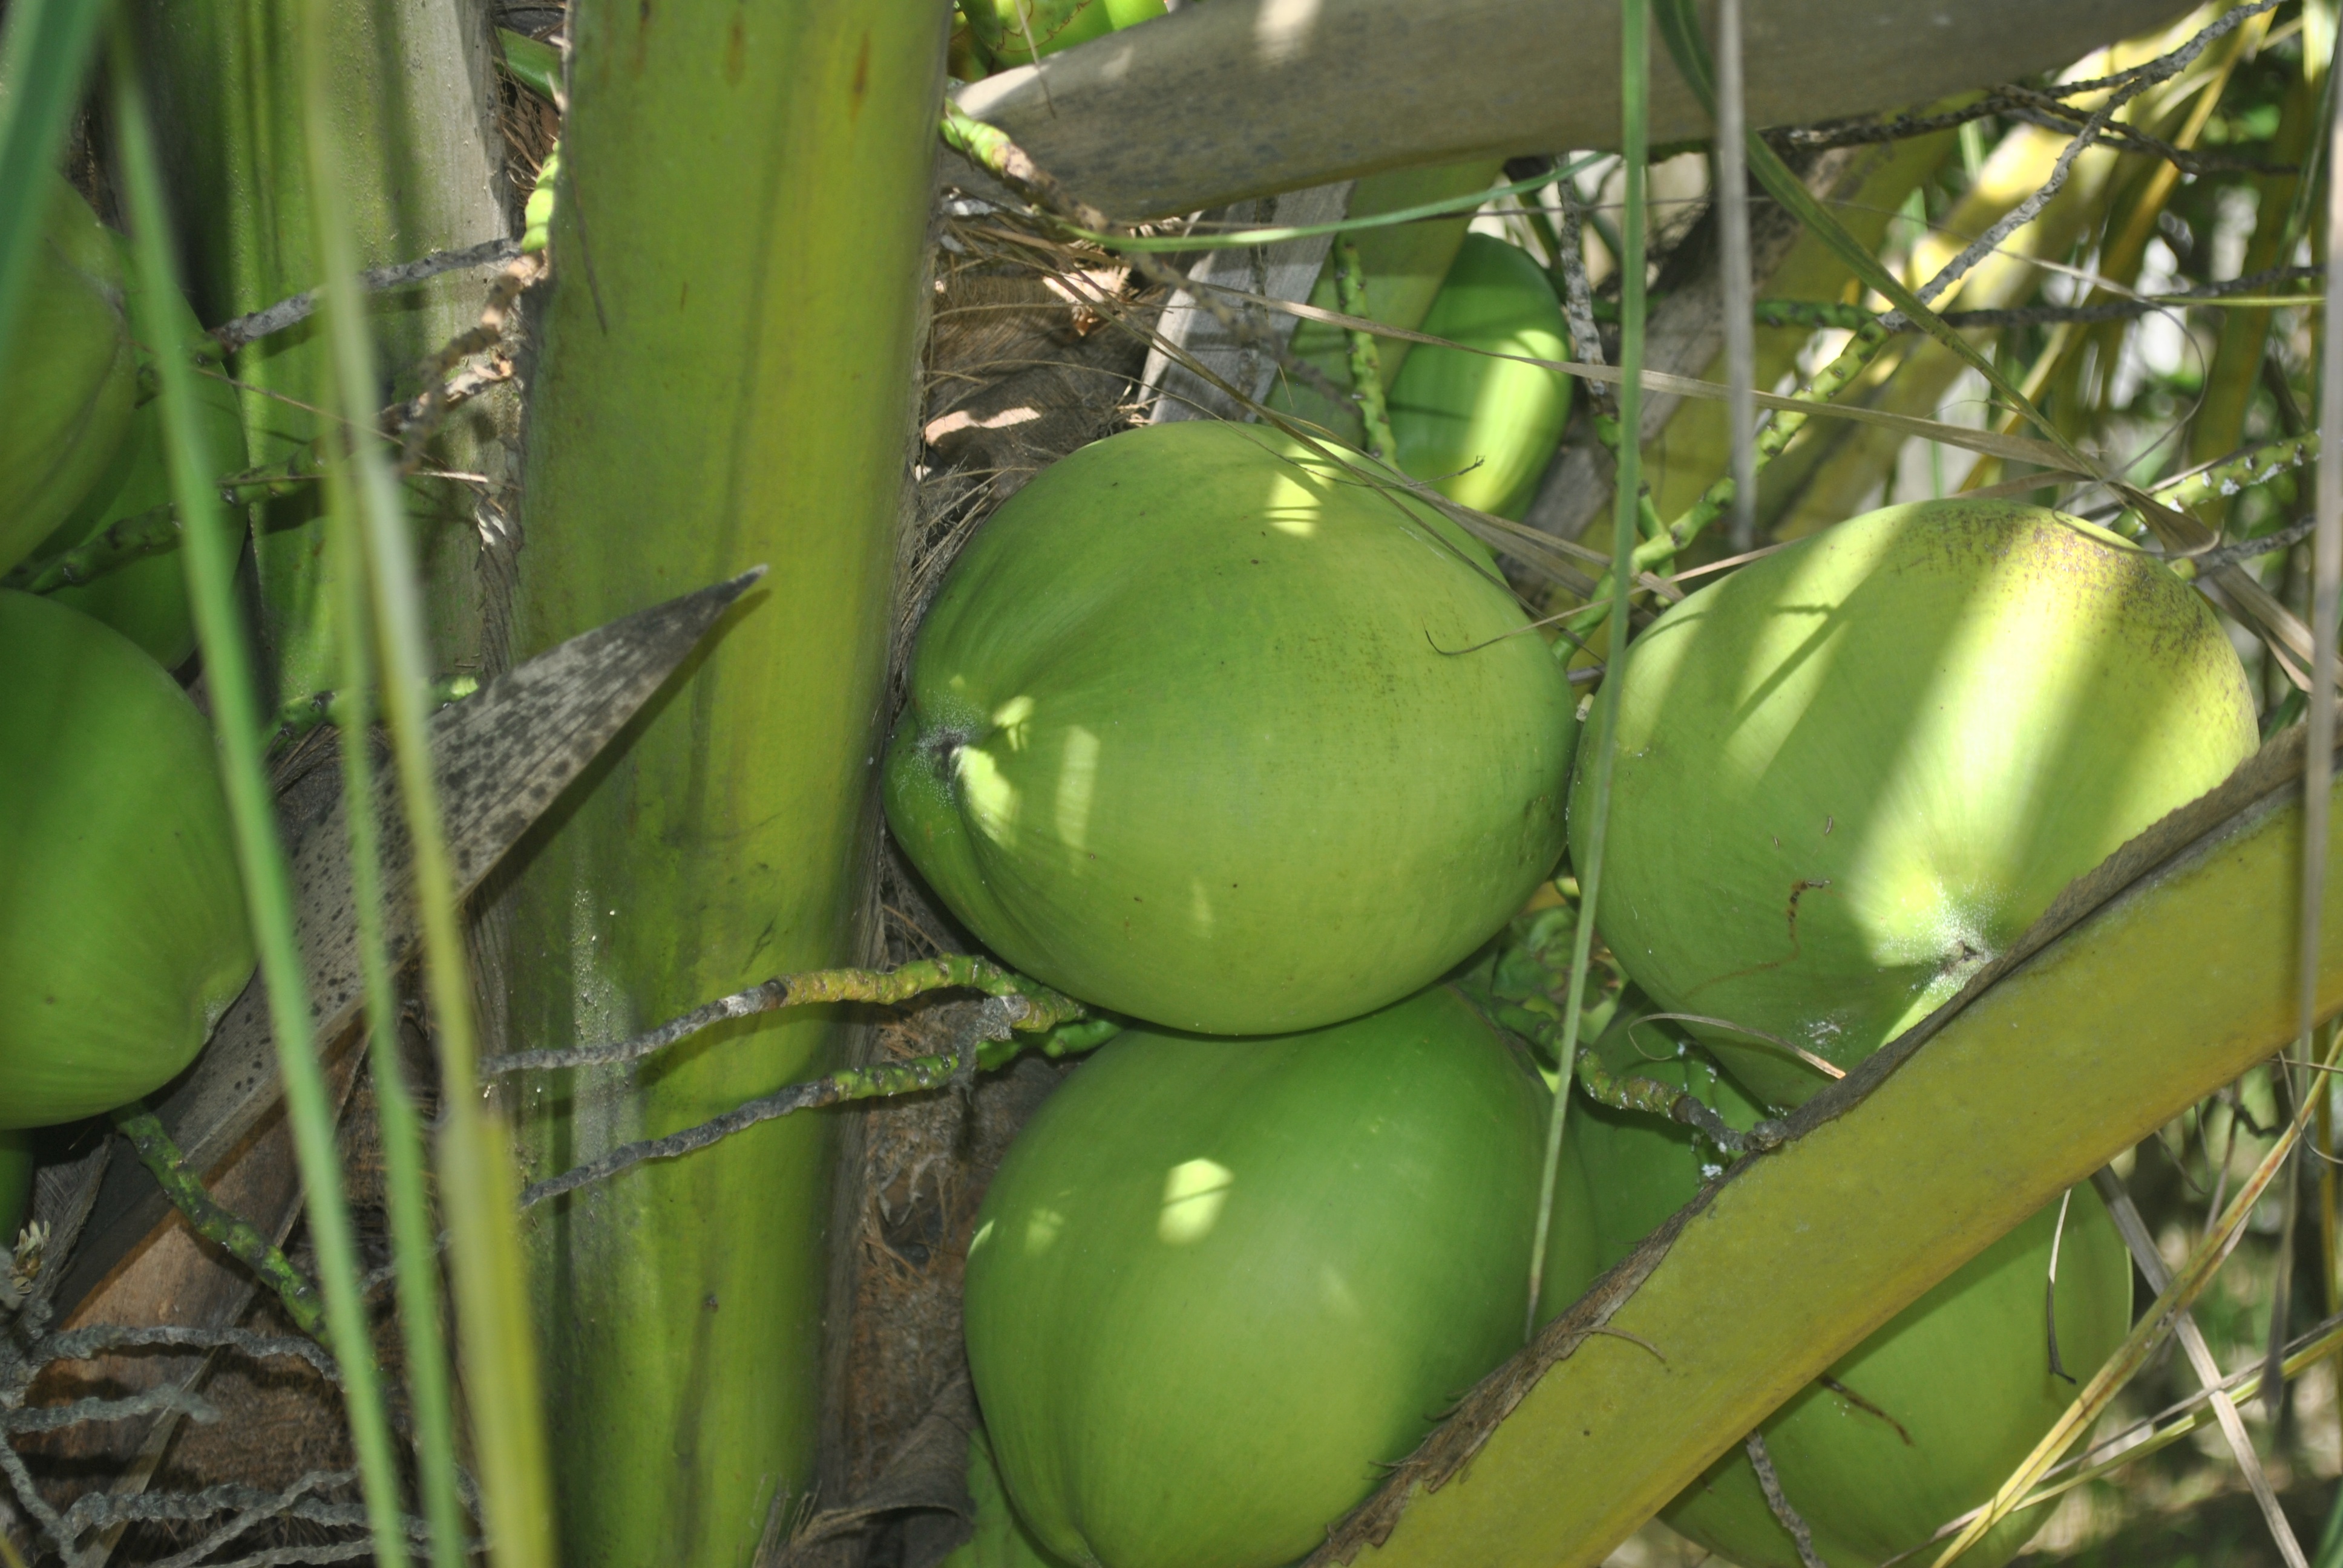
branch, plant, flower, food, green, produce, vegetable, botany, garden, flora, gourd, coco, coconut trees, flowering plant, coconut tree, land plant, green coconut